727 Naval Air Squadron

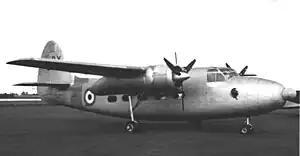
Percival Sea Prince T.1 WF118 of 727 Squadron Fleet Air Arm, Brawdy, Pembrokeshire

After World War II it was decided to provide air acquaint courses for junior Royal Navy and Royal Marines officers who were not aviation specialists. 727 NAS was reformed on 23 April 1946 at RNAS Lee-on-Solent with gliders, Tiger Moths, Supermarine Seafires, North American Harvards and a Fairey Firefly, disbanding on the 17 January 1950.